Robert Sears (sportsman)

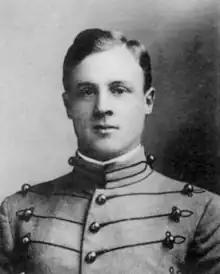
At West Point in 1909

Robert Wilson Sears (November 30, 1884 – January 9, 1979) was an American épée and foil fencer and modern pentathlete. He won a bronze medal in the team foil event at the 1920 Summer Olympics.